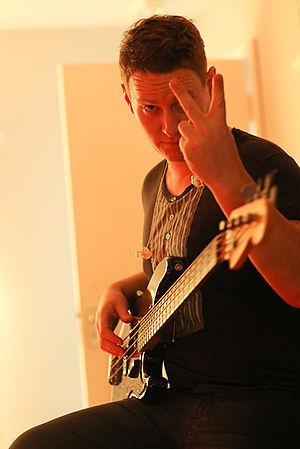
Editors est un groupe de rock indépendant britannique, originaire de Birmingham, en Angleterre. Il est composé à l'origine de Tom Smith, Russell Leetch, Edward Lay et Chris Urbanowicz. Il compte trois albums studio The Back Room, An End Has a Start et In This Light and on This Evening qui ont atteint les sommets des ventes au Royaume-Uni, les deux premiers étant certifiés disque de platine. Le troisième album représente un changement musical important avec un son beaucoup plus électronique. En 2012, Chris Urbanowicz quitte le groupe alors que deux nouveaux membres, Justin Lockey et Elliott Williams, intègrent la formation. Pour son quatrième album, The Weight of Your Love, le groupe revient à un son plus rock.